Toyota Prius V

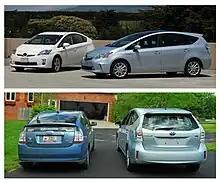
Side by side comparison of Toyota Prius Liftback (left) and Prius v (right)

The Prius v powertrain uses the same 1.8 liter Atkinson cycle gasoline inline-four engine used in the conventional Prius, a 60 kW traction motor, and shares the Prius's Hybrid Synergy Drive system and the same 201 volt nickel-metal hydride battery pack.